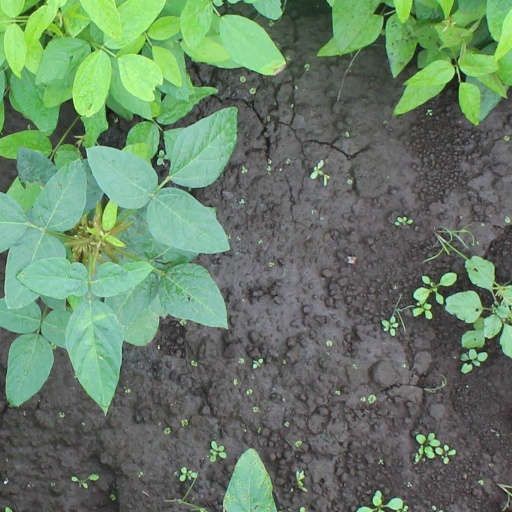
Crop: soybean